VfB Oldenburg

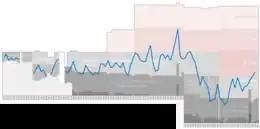
Historical chart of VfB Oldenburg league performance

Founded by a group of high school boys as "FC 1897 Oldenburg" on 17 October 1897, they merged with "FV Germania 1903 Oldenburg" in 1919 and adopted their current name. Their interests were football, cricket and track. Within a year the club acquired an old velodrome in Donnerschwee – part of the town of Oldenburg today – and converted it to a football ground.